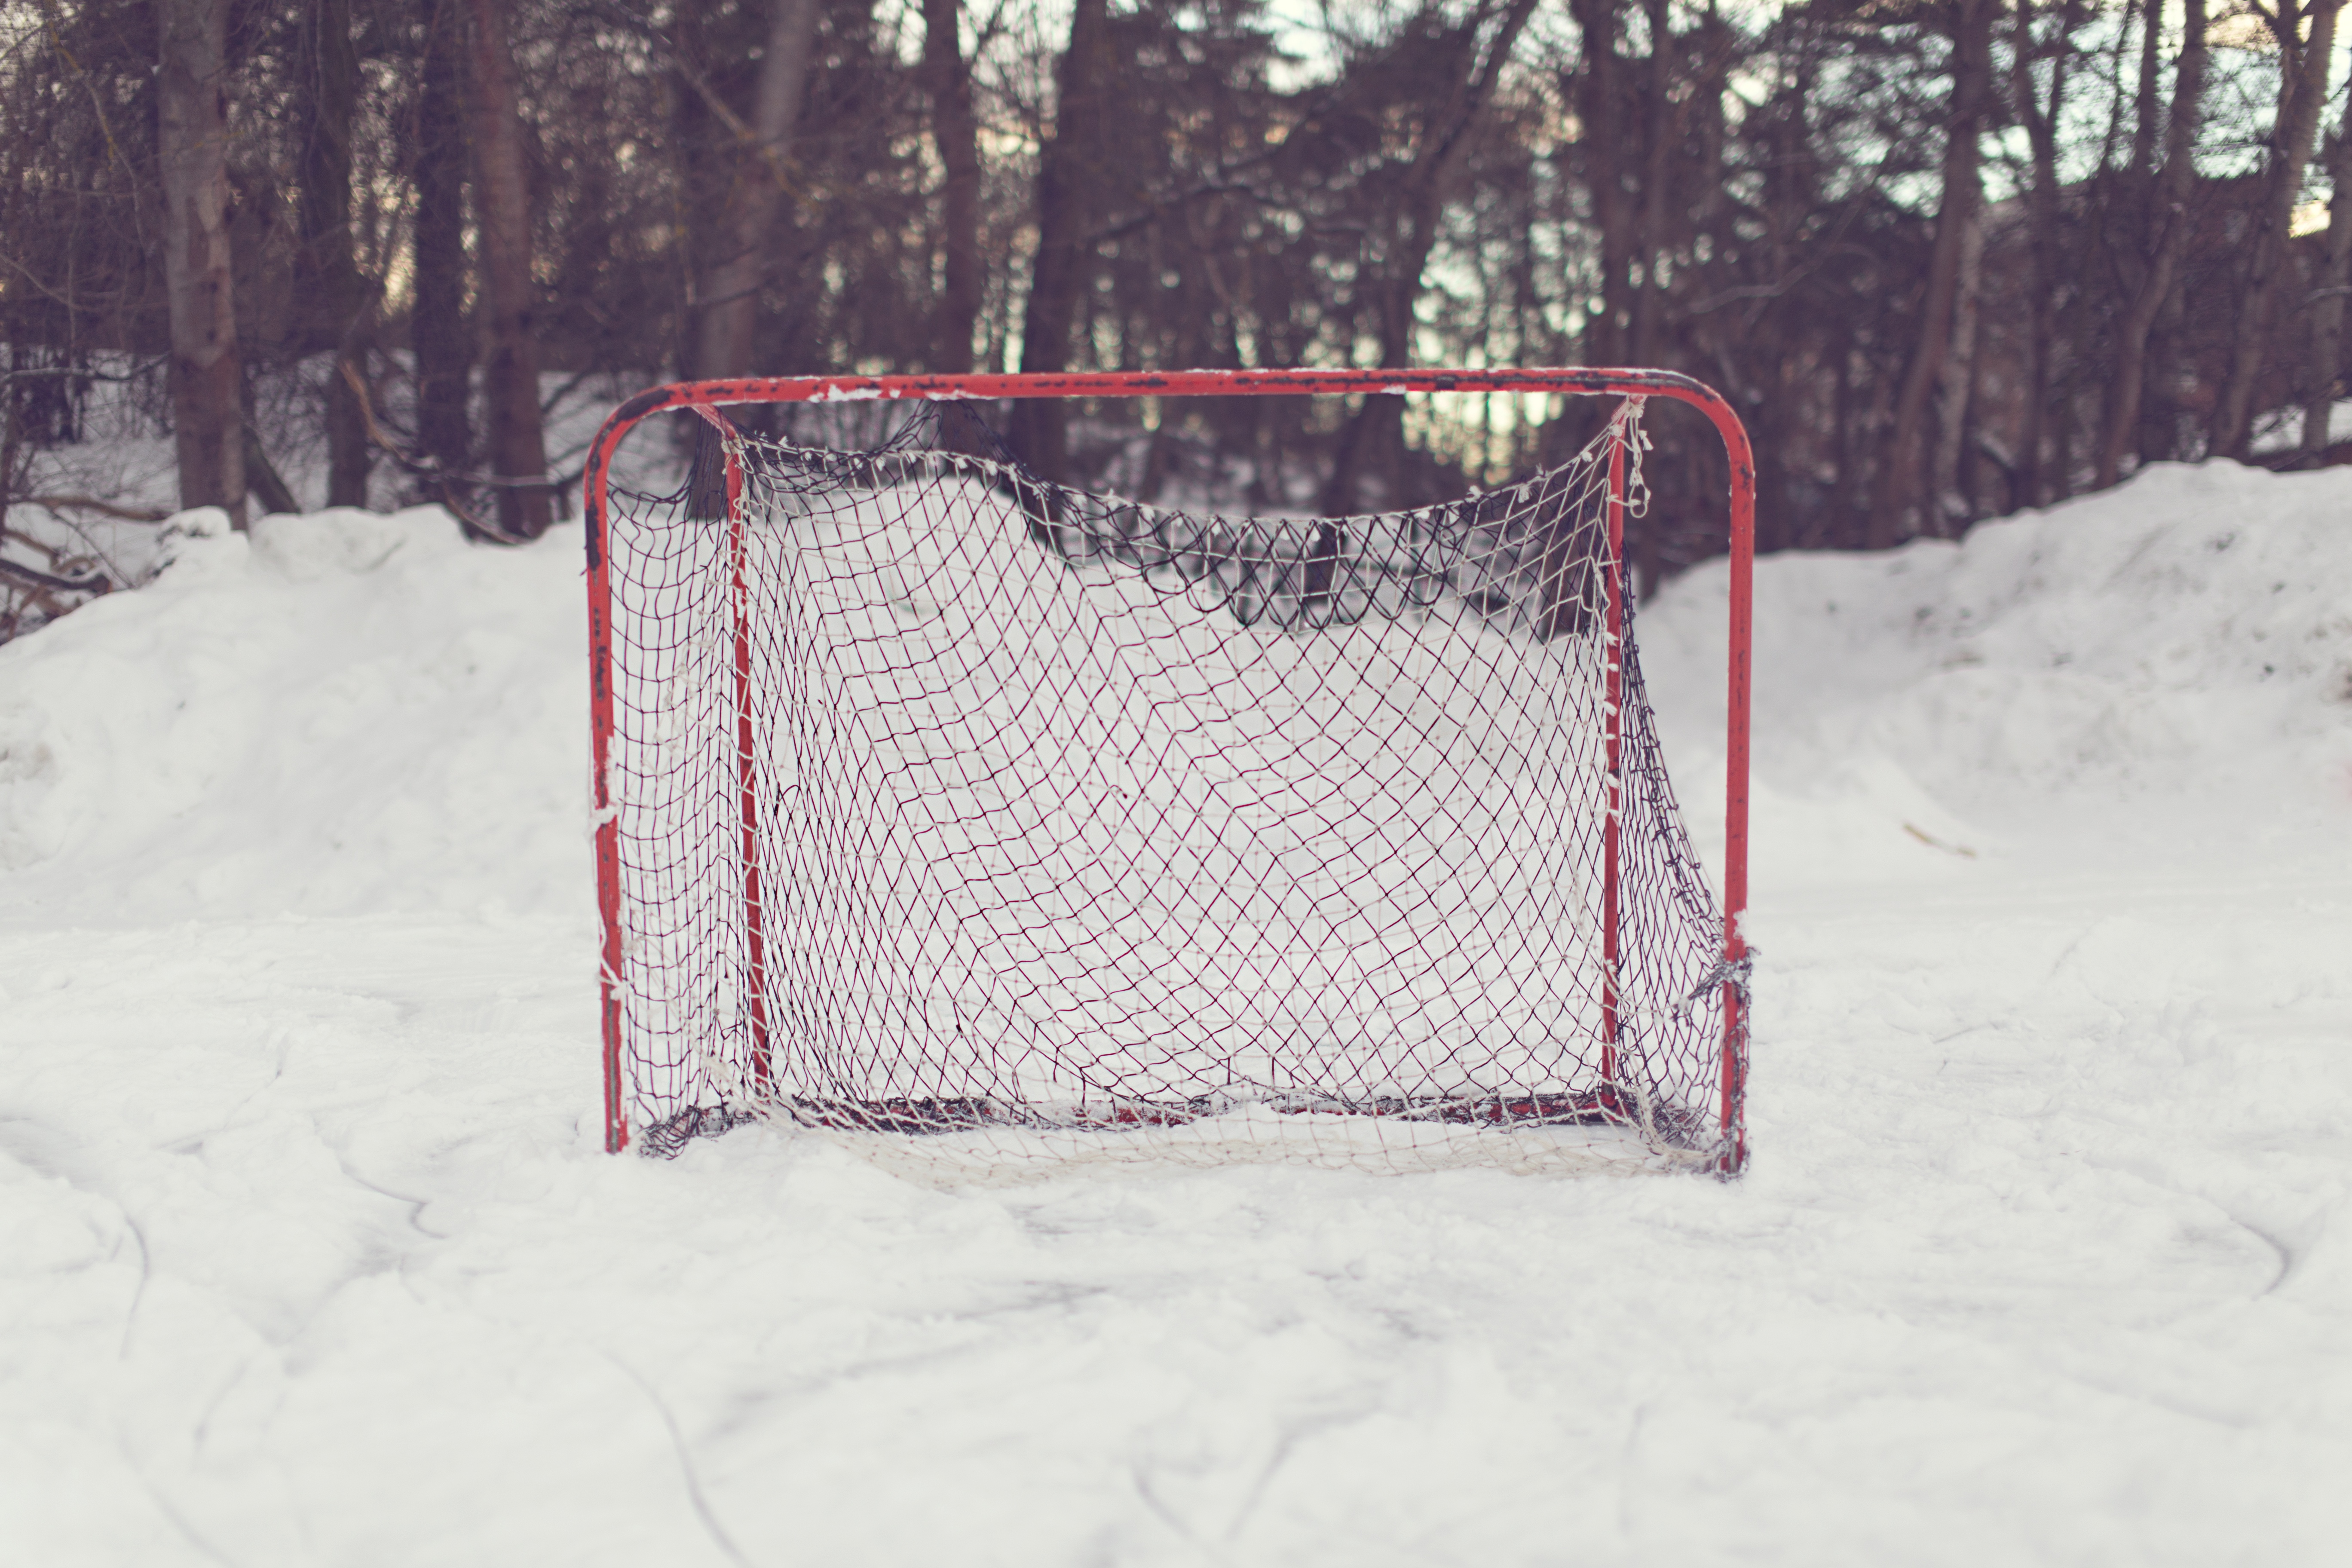
net, goal, winter, snow, stick and ball games, team sport, hockey, ice hockey, tree, freezing, ball game, play, sports equipment, sports